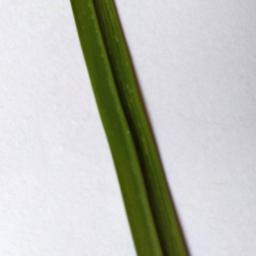
Label: Rice___Healthy